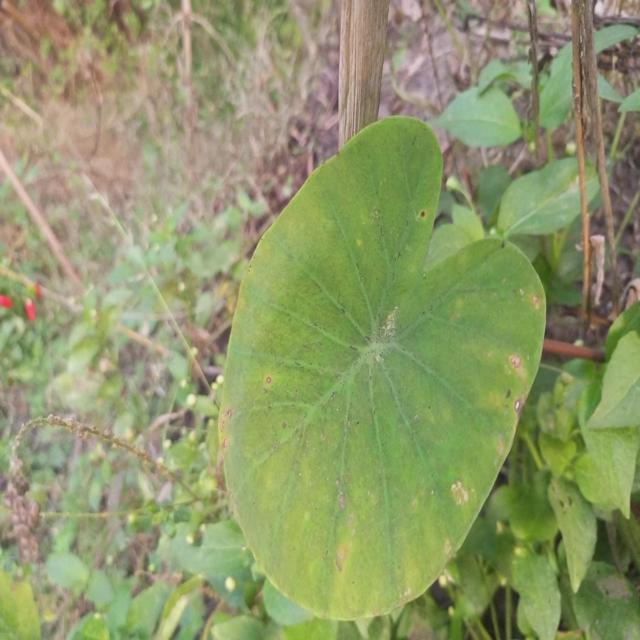
Label: Early_Blight